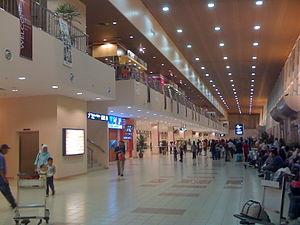
L’aéroport international de Kota Kinabalu est l'aéroport de Kota Kinabalu. C'est le deuxième hub de Malaisie, au Sabah.